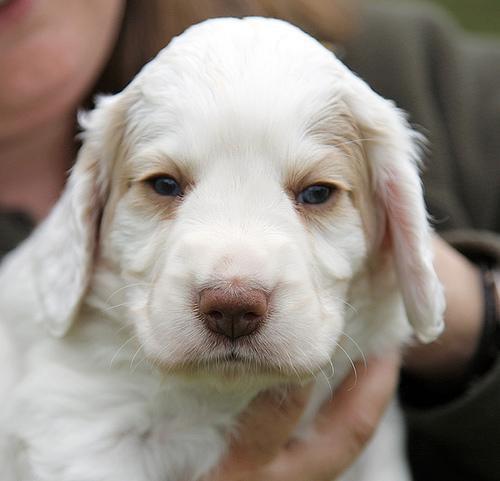
clumber